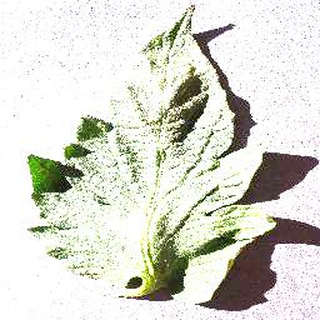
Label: healthy_tomato